Gisborne South, Victoria

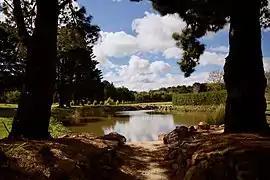
Typical property in Gisborne South

Gisborne South is a locality in the southern part of the Macedon Ranges, a 40-minute drive from Melbourne, Australia. Known for its vineyards, olive groves and thriving equestrian and alpaca industries, Gisborne South is the closest to Melbourne's CBD of the Macedon Ranges' townships.